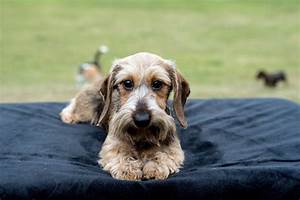
Label: dog